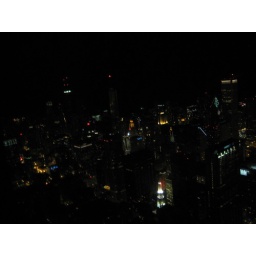
view from sears tower (now called Willis tower) .. once upon a time world's tallest building ... 103 floor